Marist Red Foxes men's basketball

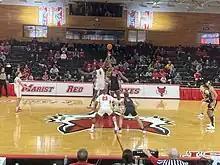
Marist men's basketball vs Princeton University

Since joining the MAAC in 1997, Marist has not won a conference tournament title nor qualified for an NCAA berth, although they won the MAAC regular season title twice (shared 2002, outright 2007). Not coincidentally, each of those teams possessed outstanding guard play; Sean Kennedy in 2002 and Jared Jordan in 2007.